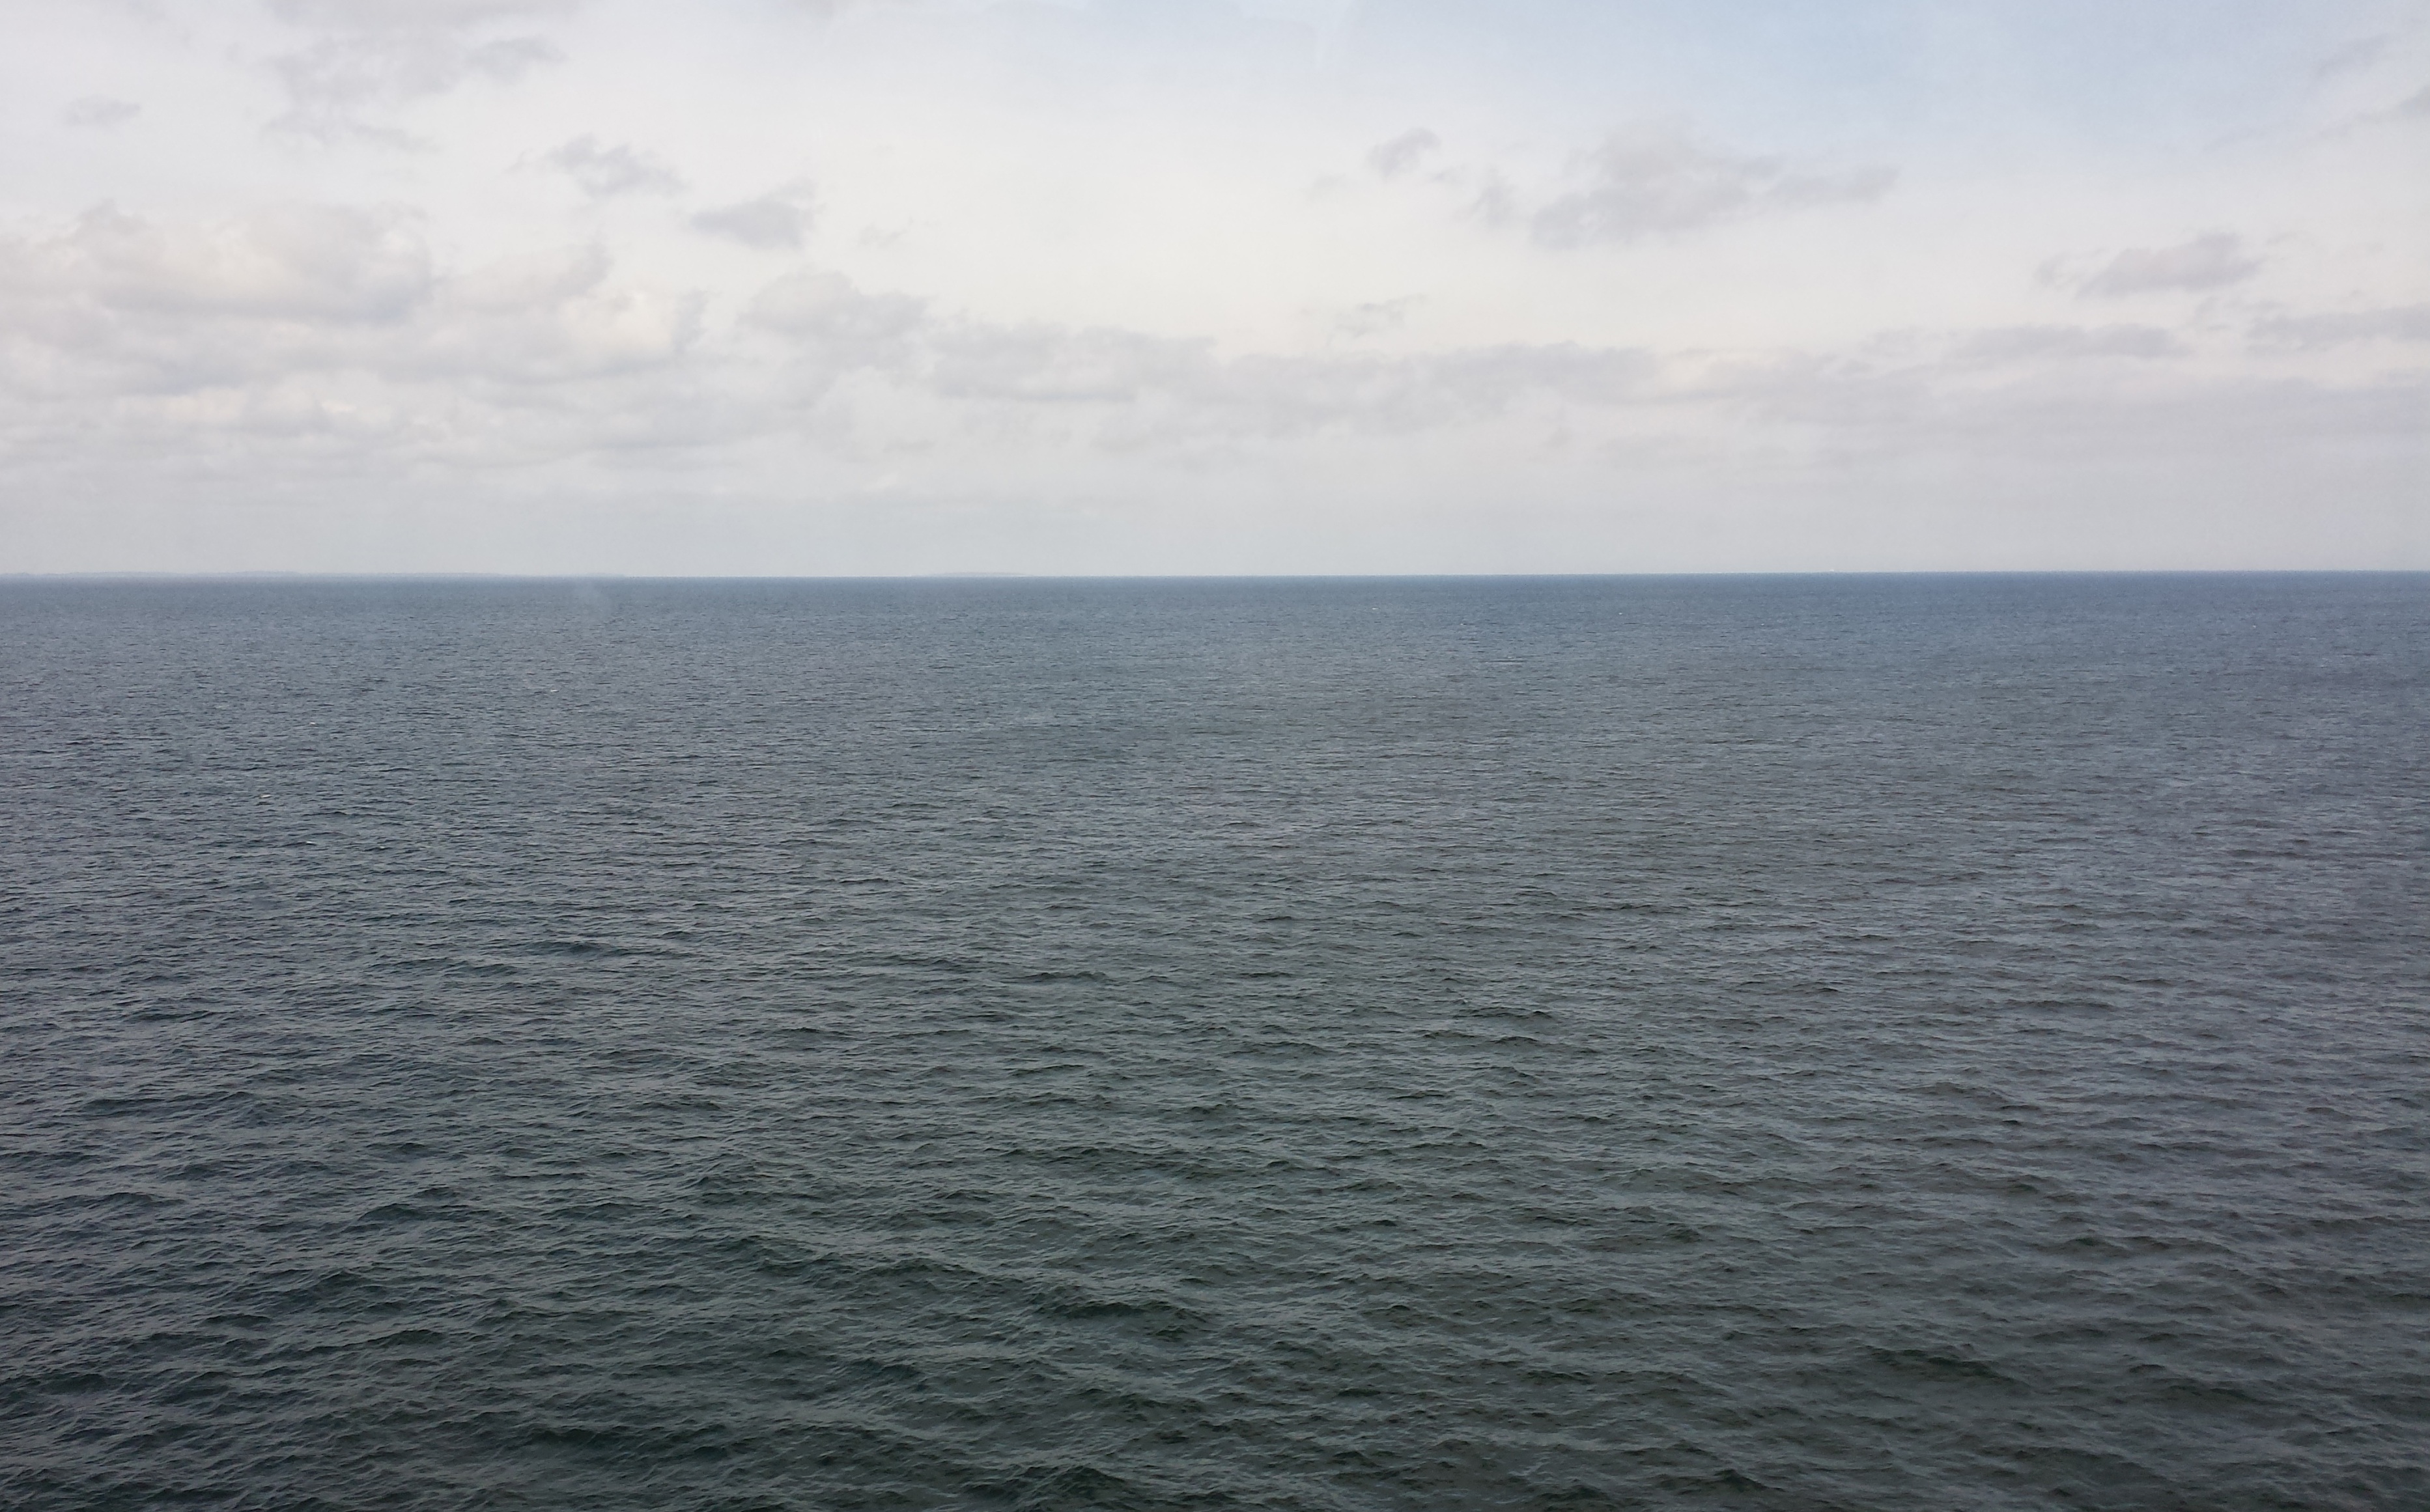
sea, coast, water, ocean, horizon, sky, vehicle, bay, blue, channel, nobody, passenger ship